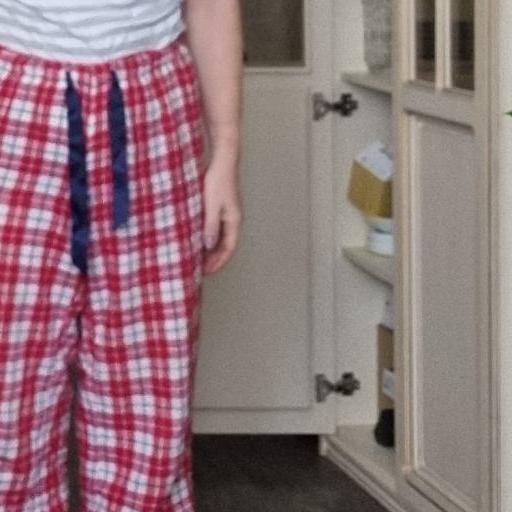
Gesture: no_gesture